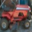
Label: lawn_mower